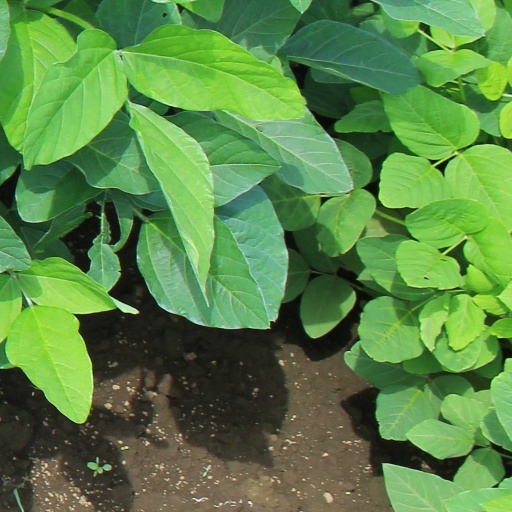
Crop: soybean